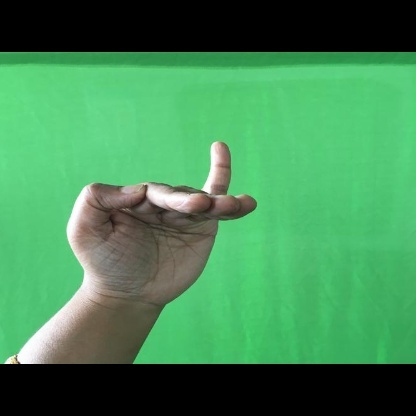
Mudra: Hamsapaksha